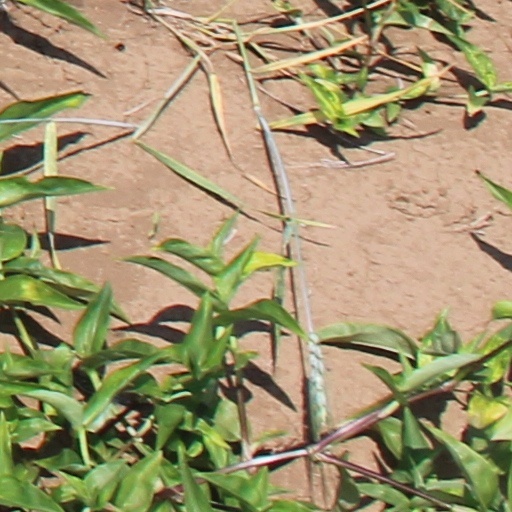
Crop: wheat